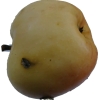
Label: apple